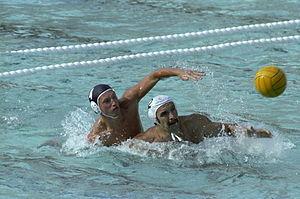
Le tournoi de water-polo aux Jeux olympiques d'été de 1980 se tient à Moscou, en Union soviétique, du 20 au 29 juillet 1980. Il s'agit de la dix-huitième édition de ce tournoi depuis son apparition au sein du programme olympique lors des Jeux de 1900 ayant eu lieu à Paris.
István Szívós, né le 24 avril 1948 à Budapest et mort le 10 novembre 2019 dans la même ville, est un joueur de water-polo hongrois.
Evgueni Borissovitch Grichine en russe : Евгений Борисович Гришин, né le 1ᵉʳ octobre 1959 à Moscou, est un joueur de water-polo soviétique. Il est le fils de l'escrimeuse Valentina Rastvorova et du joueur de water-polo Boris Grishin et le frère de l'escrimeuse Yelena Grishina.